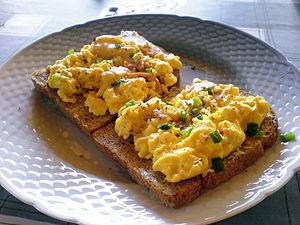
Les œufs brouillés sont une préparation d'œufs entiers, d'un corps gras et de sel, constamment remués avec un fouet, à température douce d'un bain-marie, pour les lier et obtenir une consistance crémeuse et lisse. La cuisson dure généralement 5 à 8 minutes, la fin de cuisson est délicate et demande une température homogène du récipient, de façon que l'émulsion conserve la texture d'une pommade. Souvent, ils sont crémés, ou additionnés de fromage, en fin de cuisson.